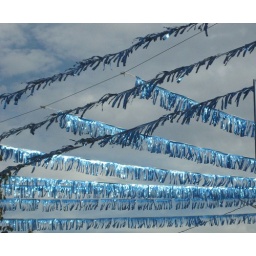
The sky is always changing above the auto dealerships.